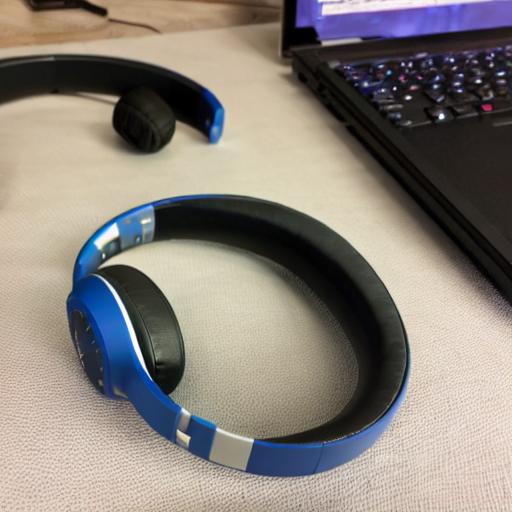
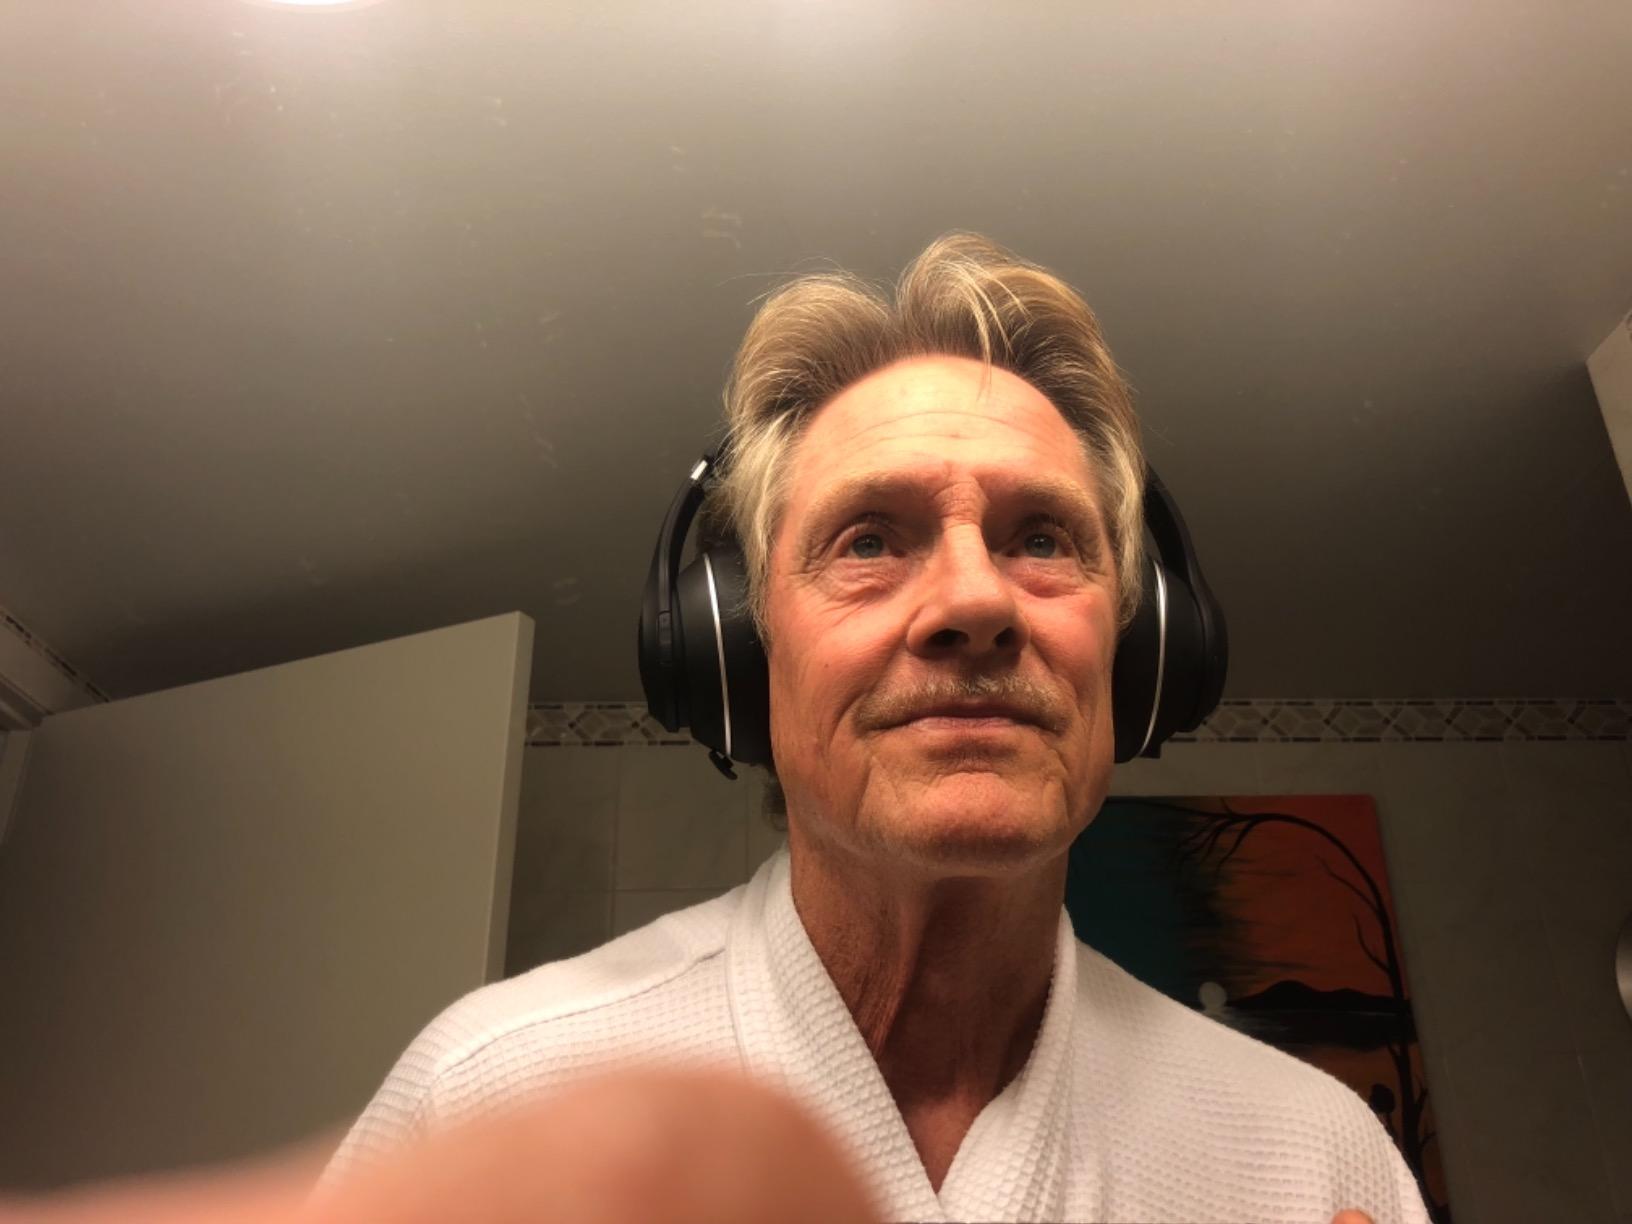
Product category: headphones
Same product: no